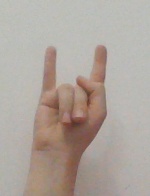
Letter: la